Behind Enemy Lines (2001 film)

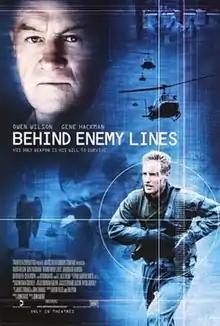
Theatrical release poster

Behind Enemy Lines is a 2001 American action war film directed by John Moore in his directorial debut, and starring Owen Wilson and Gene Hackman. The film tells the story of Lieutenant Chris Burnett, an American naval flight officer who is shot down over Bosnia and uncovers genocide during the Bosnian War. Meanwhile, the rear admiral commanding the carrier strike group to which he is assigned is struggling to gain approval to launch a combat search and rescue mission to save Burnett. The plot is loosely based on a 1995 incident involving Scott O'Grady that occurred during the war.